Damageplan

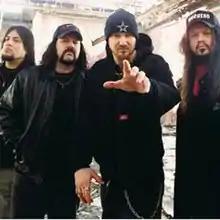
From left to right: Bob Zilla, Vinnie Paul, Patrick Lachman, Dimebag Darrell

Damageplan was an American heavy metal band from Dallas, Texas, formed in 2003. Following the demise of their previous group Pantera, brothers Dimebag Darrell and Vinnie Paul Abbott wanted to start a new band. The pair recruited former Halford guitarist Patrick Lachman on vocals, and later Bob Zilla on bass. Damageplan released "New Found Power", their only album, in February 2004. "New Found Power" debuted at number 38 on the "Billboard" 200, selling 44,676 copies in its first week.